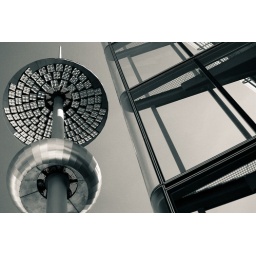
New buildings on the More London development near Tower Bridge. The tower on the left is an enormous street lamp.